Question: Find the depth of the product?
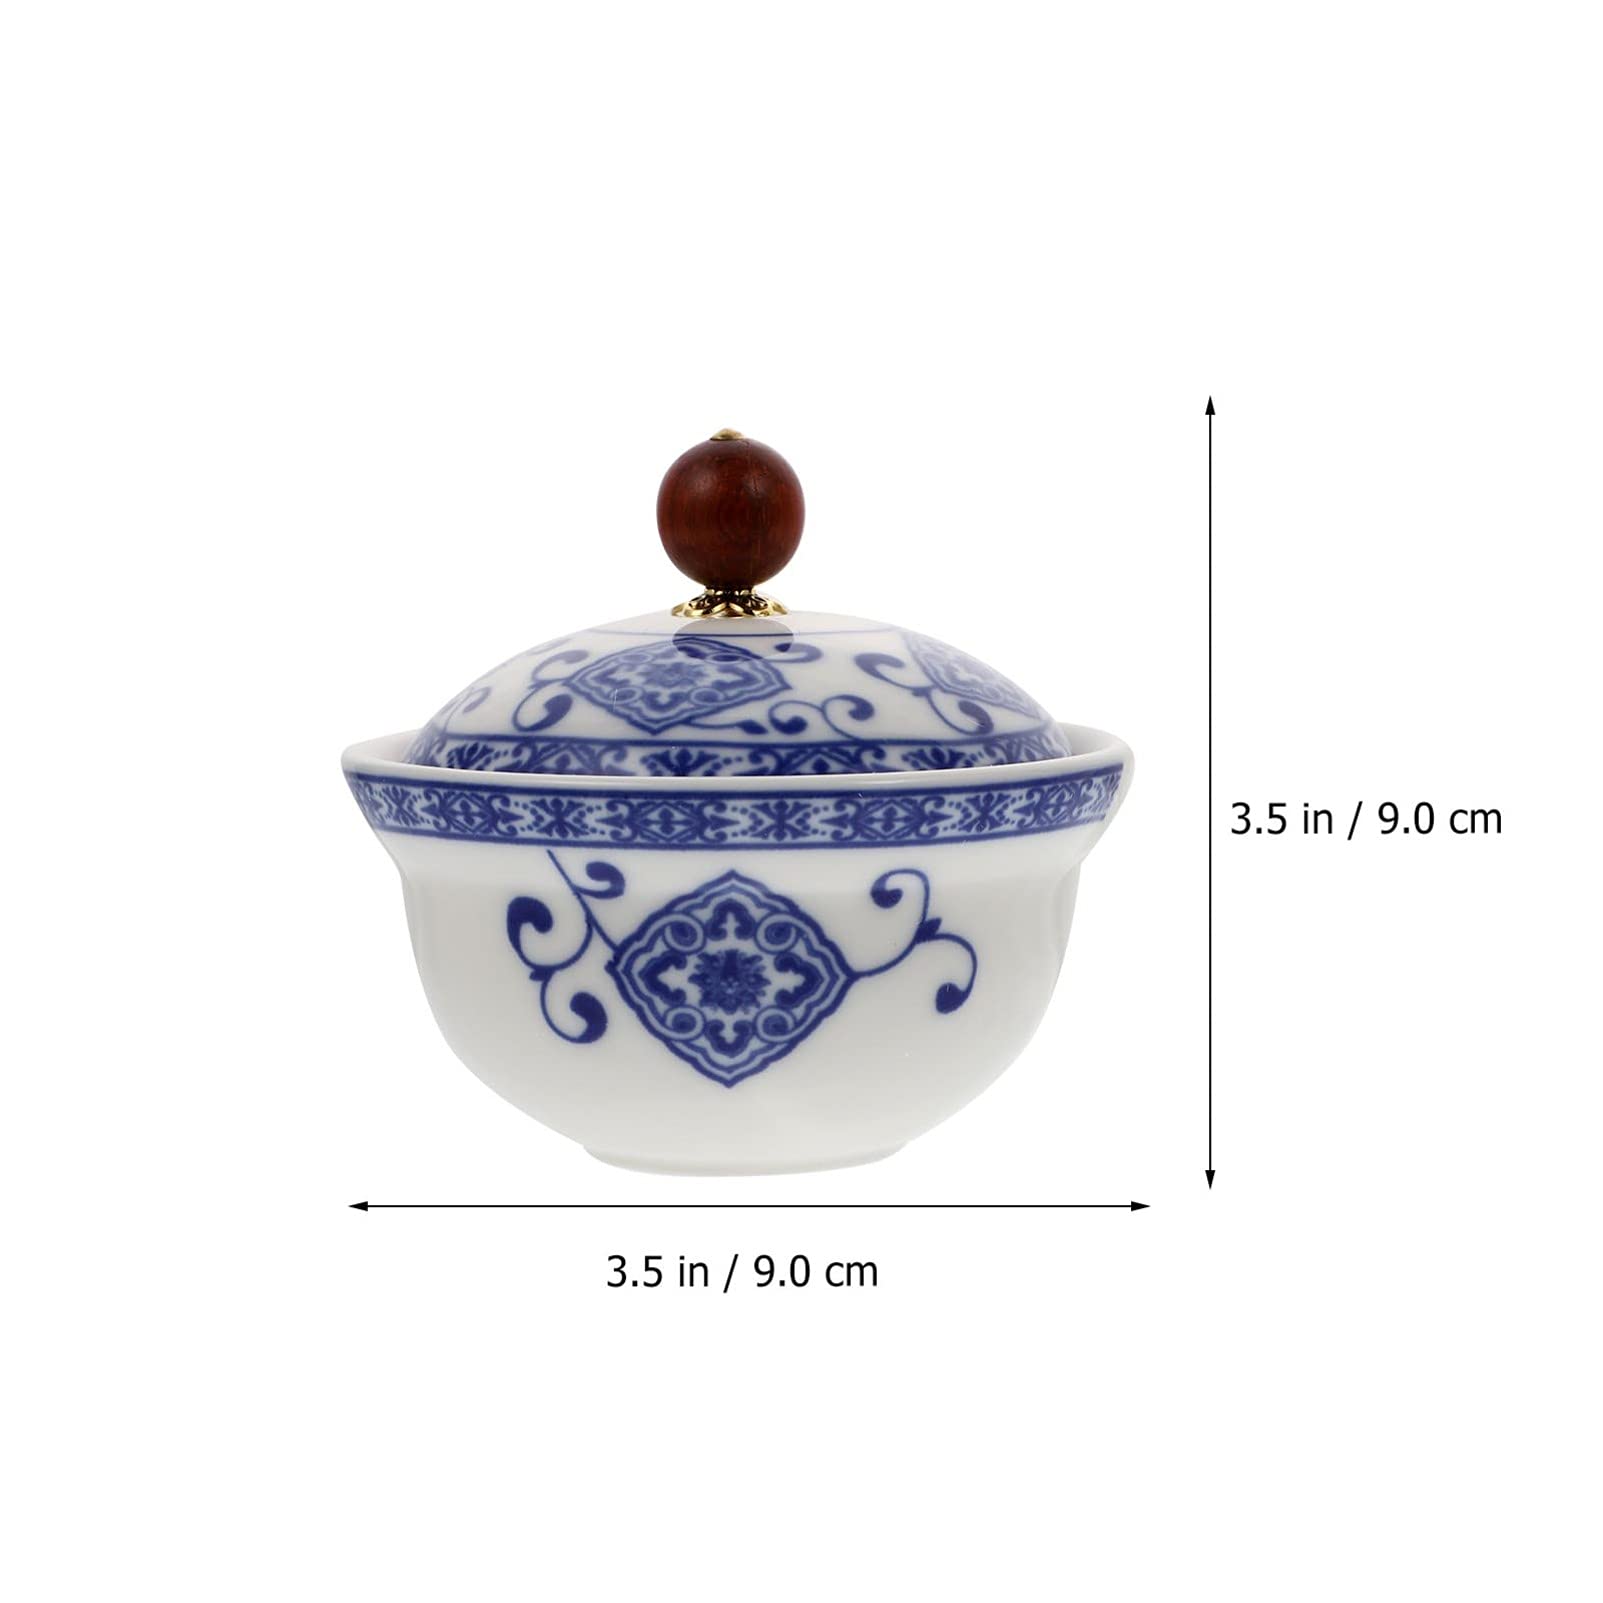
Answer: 3.5 inch